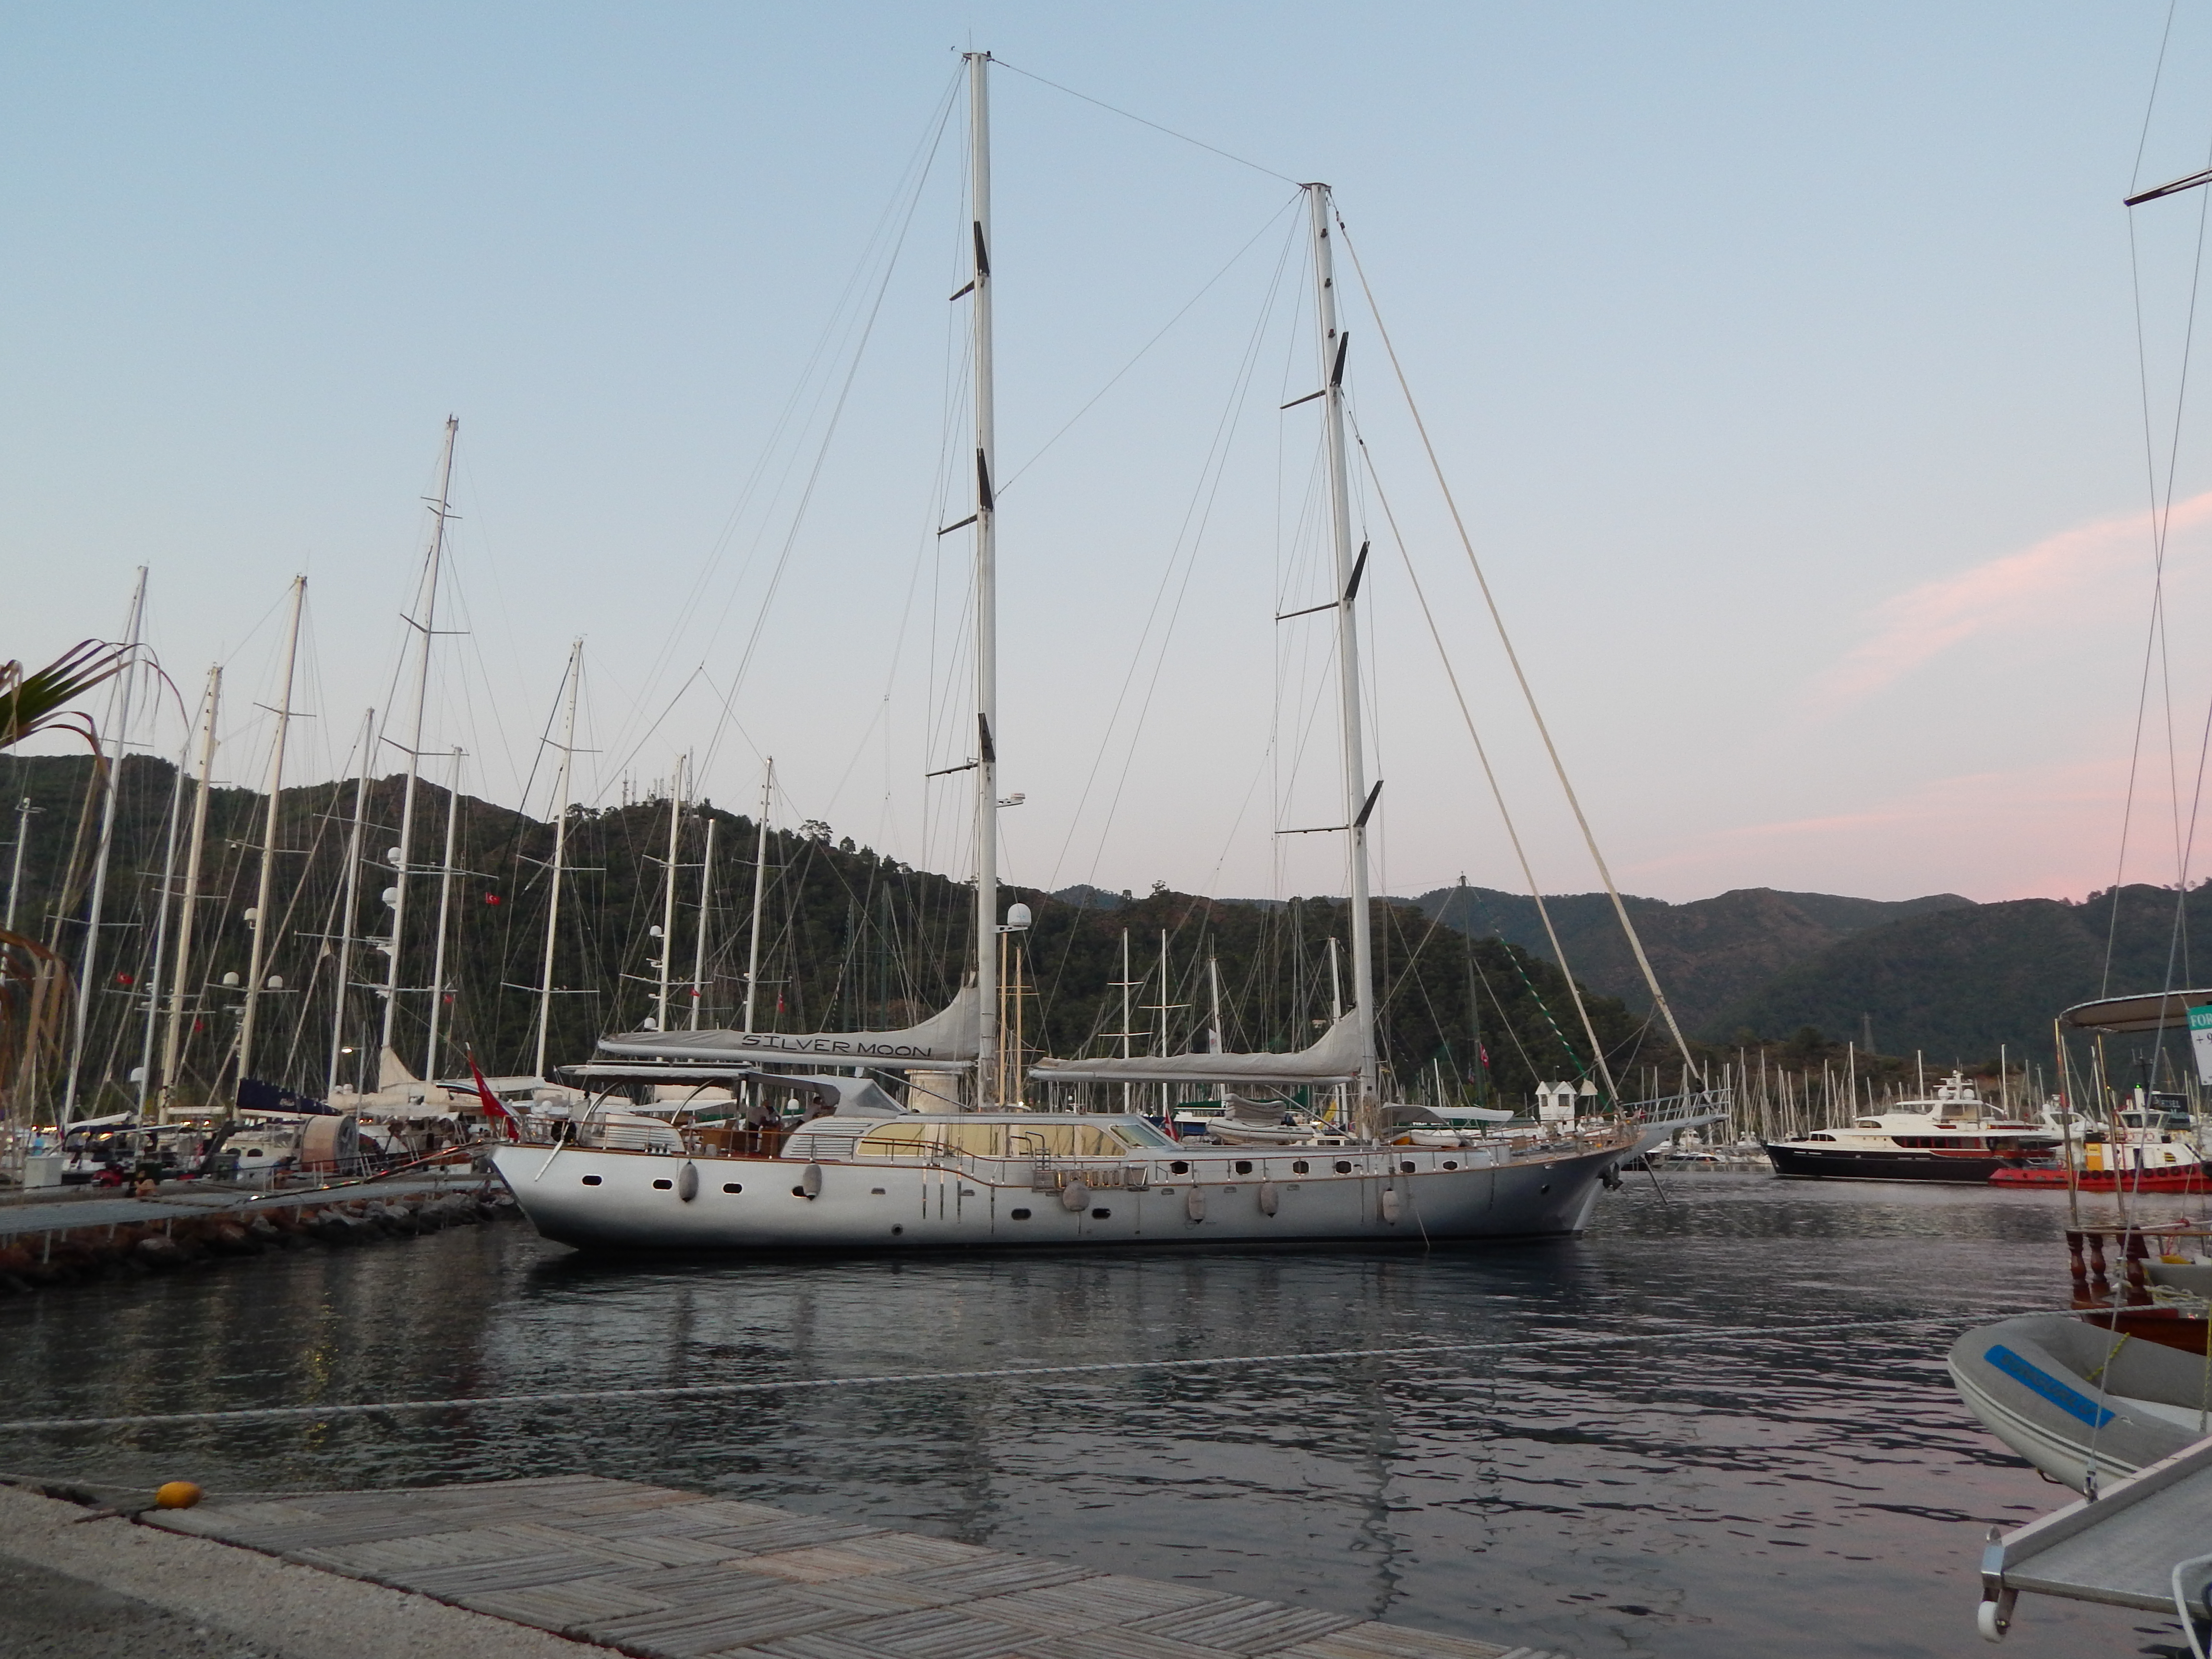
sea, landscape, marina, ship, view, travel, blue, summer, water, riviera, city, coast, boat, resort, harbor, cruise, yacht, sailing, destination, sky, tall ship, sailing ship, waterway, watercraft, mast, dock, windjammer, schooner, sail, port, barquentine, barque, boating, sailboat, brigantine, sloop, yawl, clipper